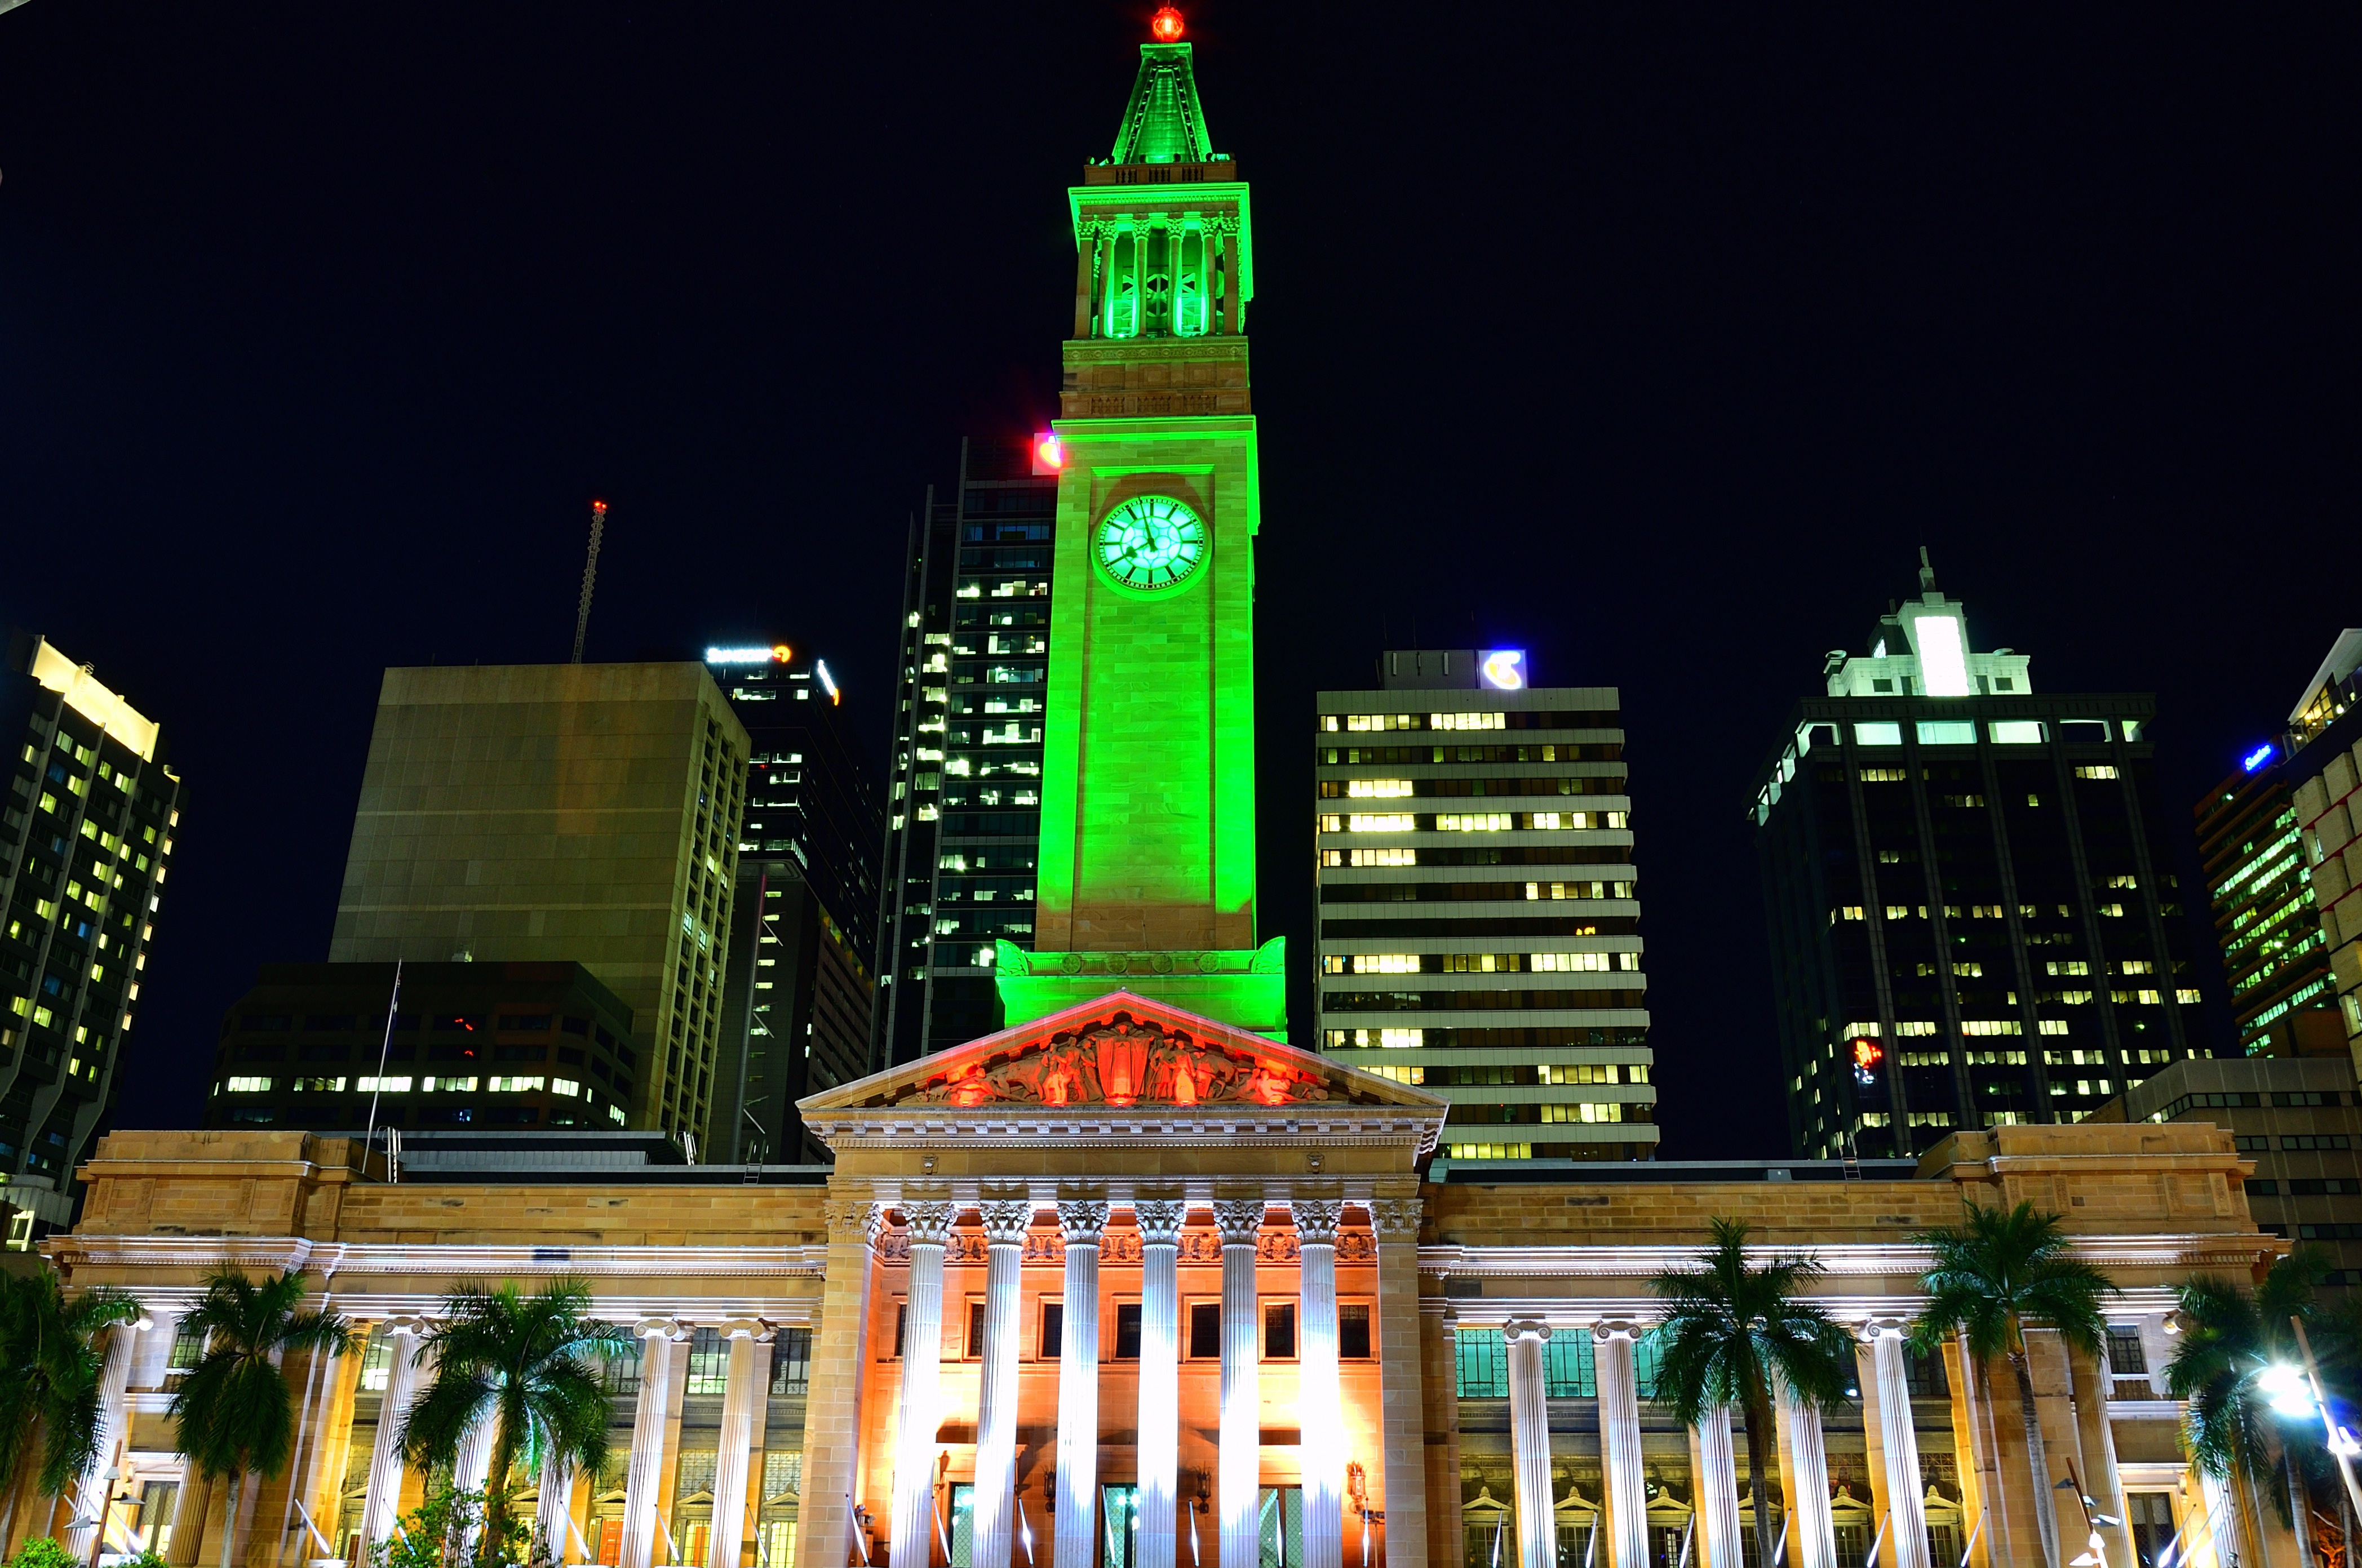
landscape, skyline, night, city, skyscraper, cityscape, downtown, tower, landmark, australia, cityhall, queensland, cbd, brisbane, metropolis, motorway, human settlement, metropolitan area